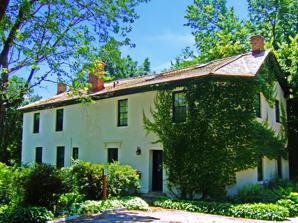
Building: Plough Inn (Madison, Wisconsin)
Country: United States of America
Year built: 1853
Historic house in Wisconsin, United States United States historic place Plough Inn U.S. National Register of Historic Places Plough Inn Location 3402 Monroe St., Madison, Wisconsin Coordinates 43°03′12″N 89°26′05″W / 43.05333°N 89.43472°W / 43.05333; -89.43472 ( Plough Inn ) Area 0.2 acres (0.081 ha) Built 1853/1858 Architectural style Greek Revival NRHP reference No. 80000127 Added to NRHP May 29, 1980 The Plough Inn is a stone and brick structure built in 1853 southwest of what was then Madison, Wisconsin . The building served as an inn for travelers on the road heading southwest for the lead-mining region. In 1980 the inn was listed on the National Register of Historic Places . History Frederick and Amelia Paunack were immigrants from Saxony in what is now Germany . Frederick arrived in America in 1849, lived in Baltimore for two years, then moved to Madison in 1851. He was a stonecutter, worked on university buildings, and bought a business that produced construction stone. In 1853 Paunack built a house that is the uphill end of the inn described by this article. That first section was two stories tall, clad in locally quarried sandstone. The low-pitched roof with cornice returns were elements from the Greek Revival style that was popular at the time. One corner is clipped because that's where the property line lay at the time it was built. The Paunacks' house was on an important road leading out of Madison toward southwest Wisconsin, and they soon began hosting travellers there. But the Paunacks sold the inn after a couple years to a Thomas Griffiths, and he quickly sold it to John Whare, a glass-blower from England. In 1858 Whare probably added a brick section that expanded the capacity of the inn. This downhill end of the building exposes some basement windows and a doorway that led into the inn's taproom. A parlor at the front of the house was the inn's common room, with the kitchen  behind it. In the 1860 census John is listed as a tavernkeeper, with wife Isabella and four children. This is when the inn began to be called Plough Inn, since Whare also sold plows to farmers. Whare's inn hosted travelling salesmen, farmers, legislatures, and Union soldiers during the Civil War . Whare operated the inn until 1865. Since then the inn has been called Halfway House, Swain House, and Frey House. Professor Roland Stebbins lived there with his family. The house served as writer's studio, an antique and art shop, and B&B. The original sandstone and brick have been covered with stucco . IN 1980 the inn was listed on the National Register of Historic Places in 1980 and the State Register of Historic Places in 1989, as an unusual "significant remnant of Madison's early development." References